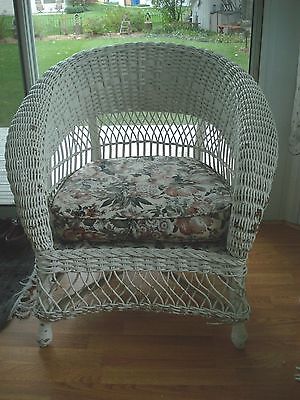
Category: chair